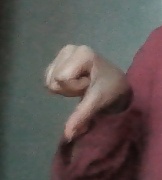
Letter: waw